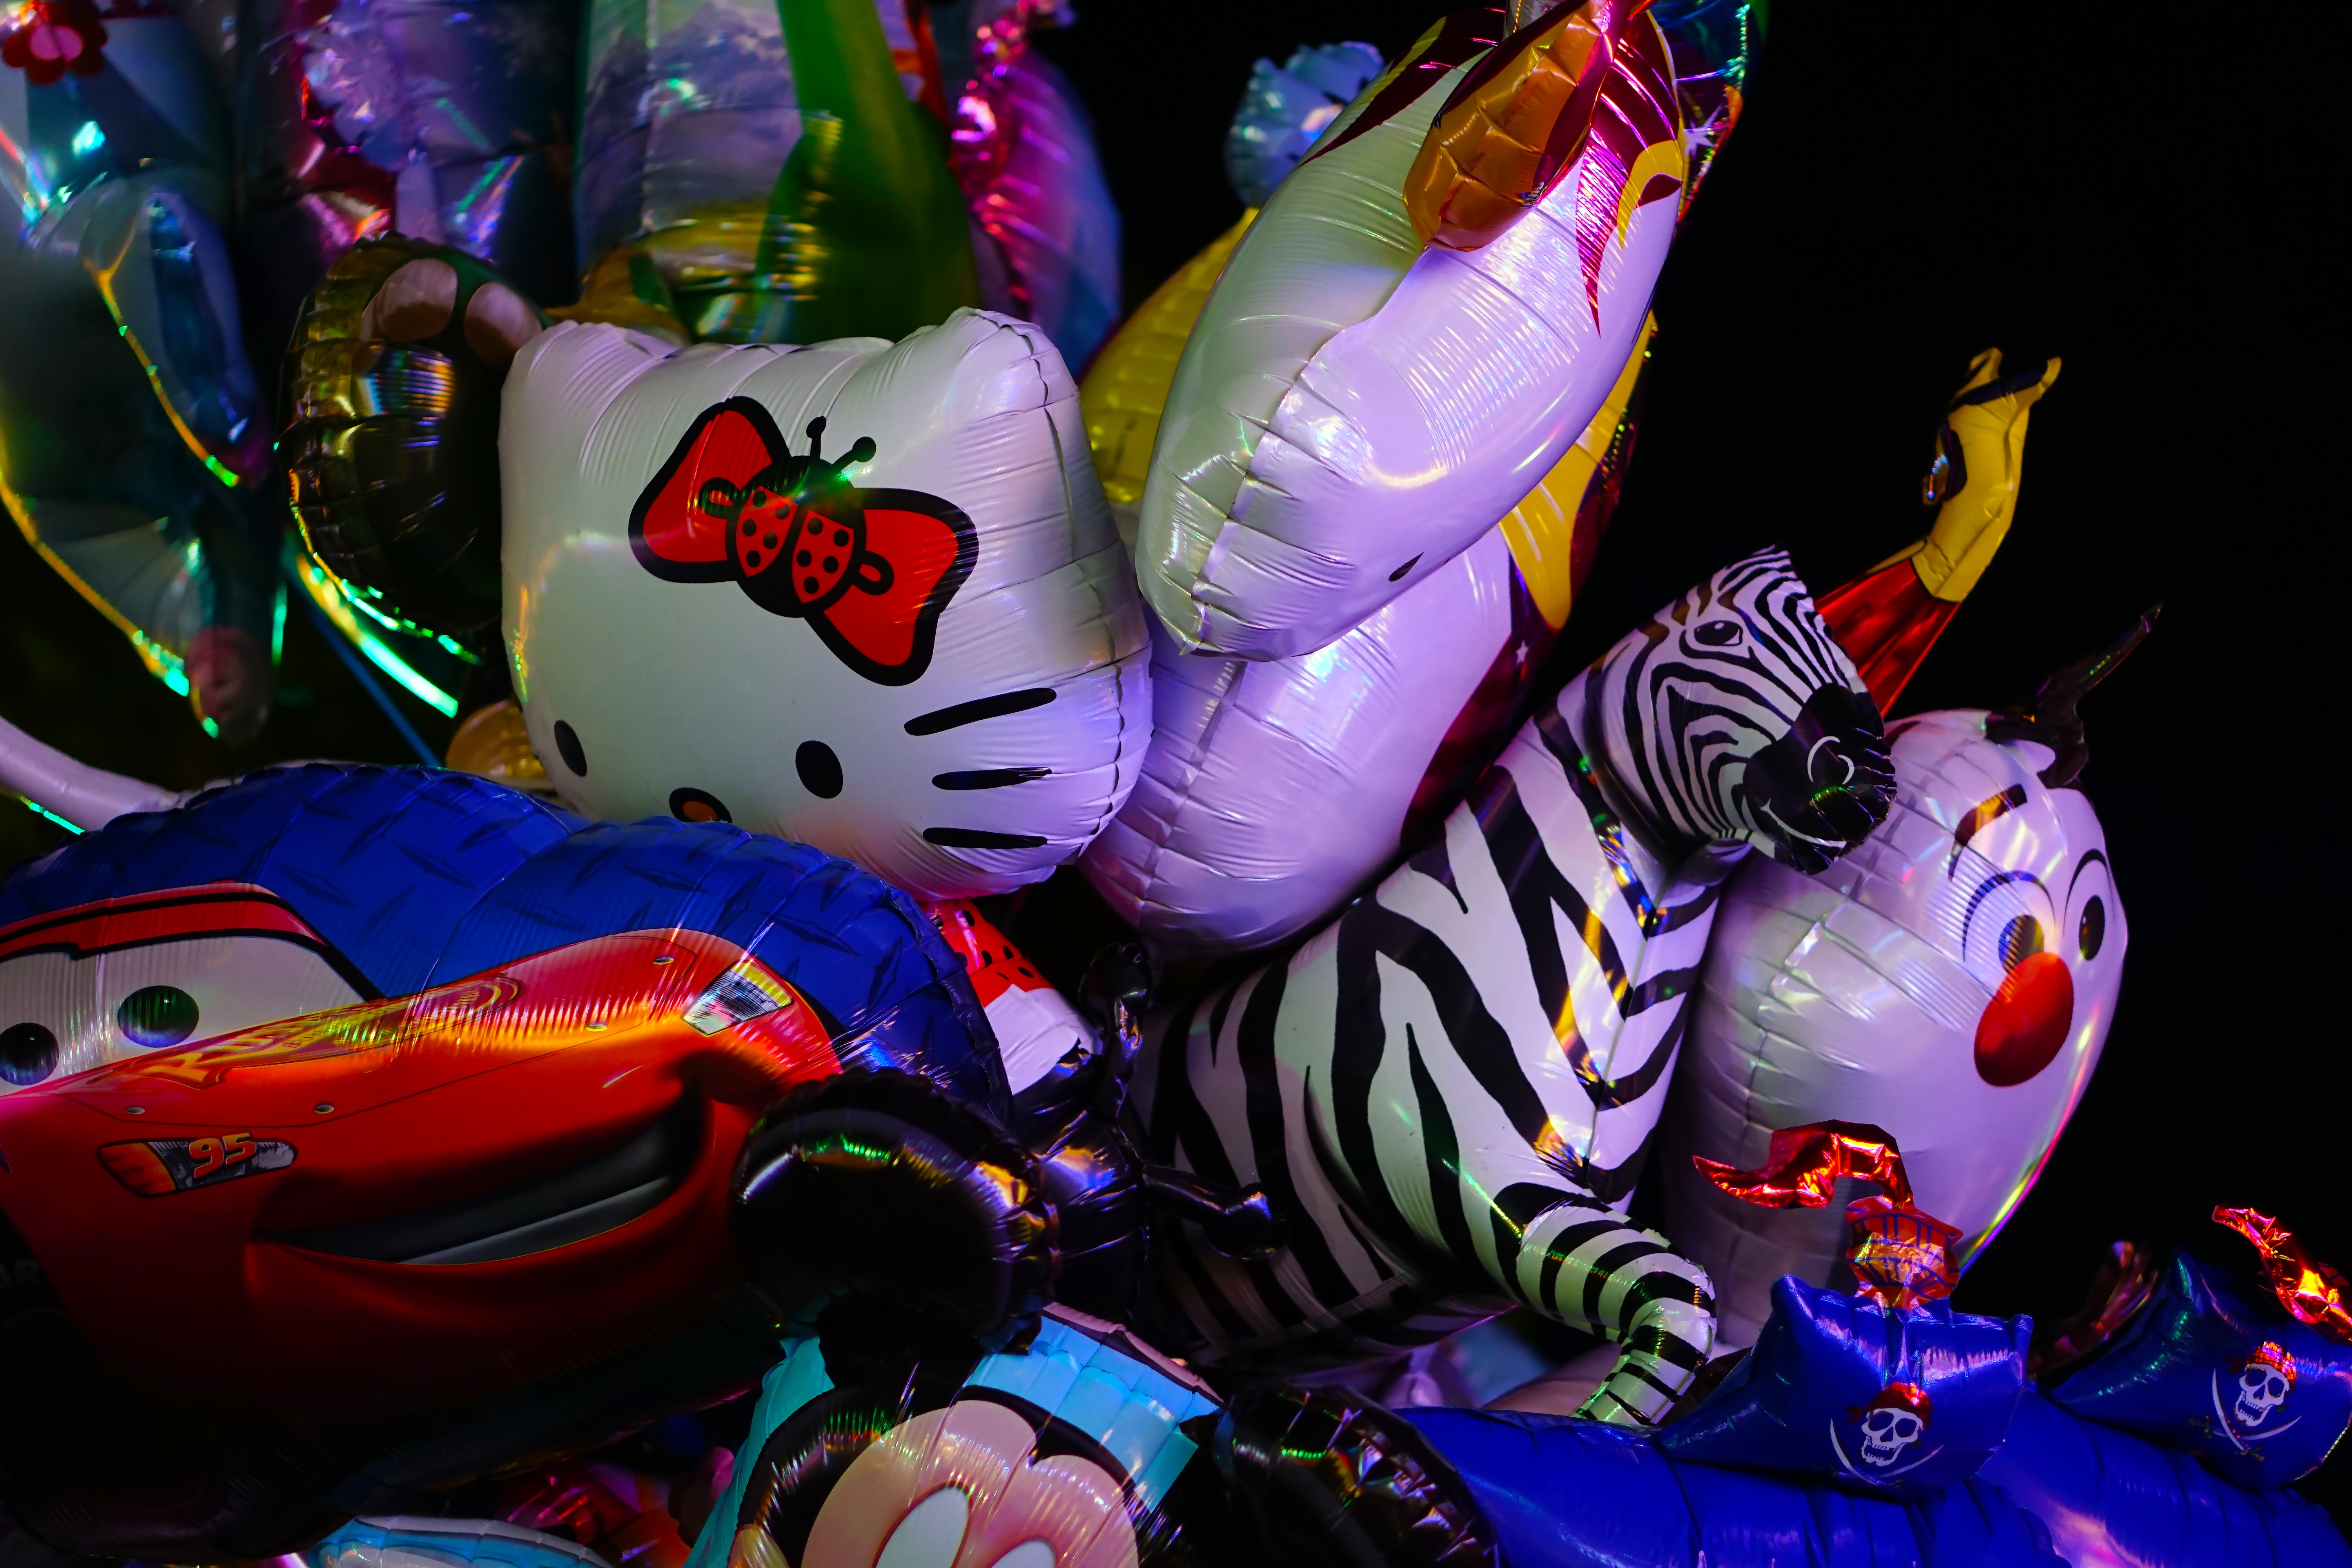
sky, balloon, ferris wheel, color, ride, carousel, colorful, lighting, toy, zebra, fairground, teddy bear, lights, children, fun, stall, cars, lamps, joy, plush, ballons, fair, entertainment, pleasure, grin, folk festival, soft toy, smilie, year market, bumper cars, bude, hello kitty